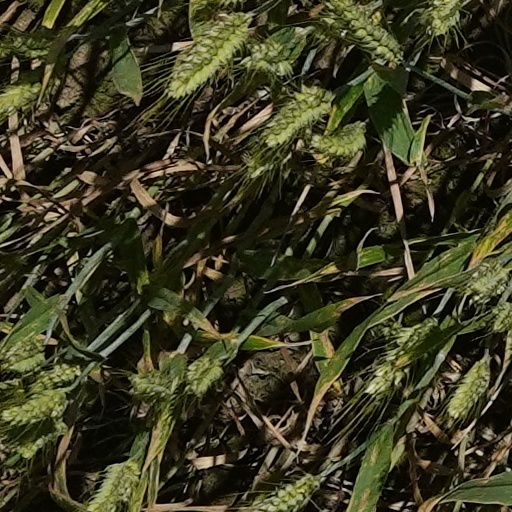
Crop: wheat